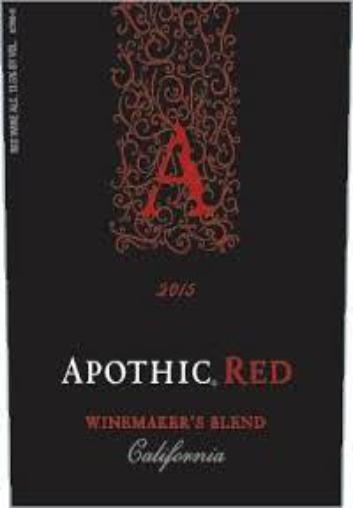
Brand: apothia-2
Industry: Necessities